John Tiarks

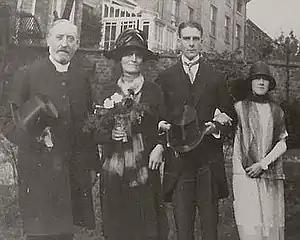
John Tiarks with his wife and parents, 1927

John Gerhard Tiarks (5 April 19032 January 1974) was an Anglican bishop whose ecclesiastical career spanned forty five years in the mid twentieth century.